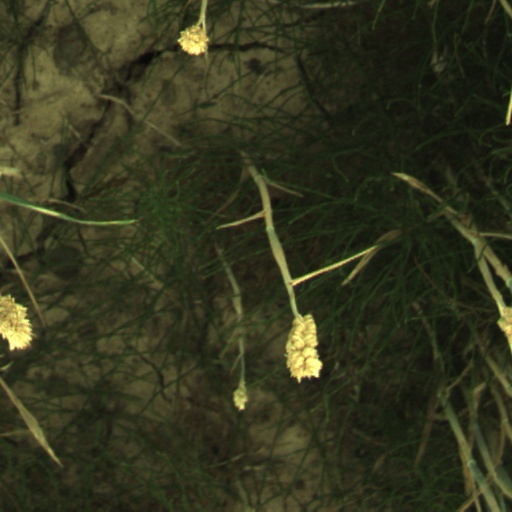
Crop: wheat